Esten–Bowen House

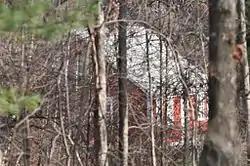

The Esten–Bowen House is a historic house at 299 Ironmine Road in Burrillville, Rhode Island. The -story timber frame Cape style house was built c. 1790 by John Esten, a major landowner in eastern Burrillville in the second half of the 18th century. The main block is five bays wide and two deep, with a massive central chimney. A kitchen ell to the right of the main block appears to be an early addition. The house was held in the Esten family until 1879, by which time its surrounding property had been reduced to just . This property was acquired by Esther Bowen in 1941 and the house was rehabilitated, with modest Colonial Revival alterations. The property includes a 19th-century shed, and foundational remnants of a blacksmithy and barn.